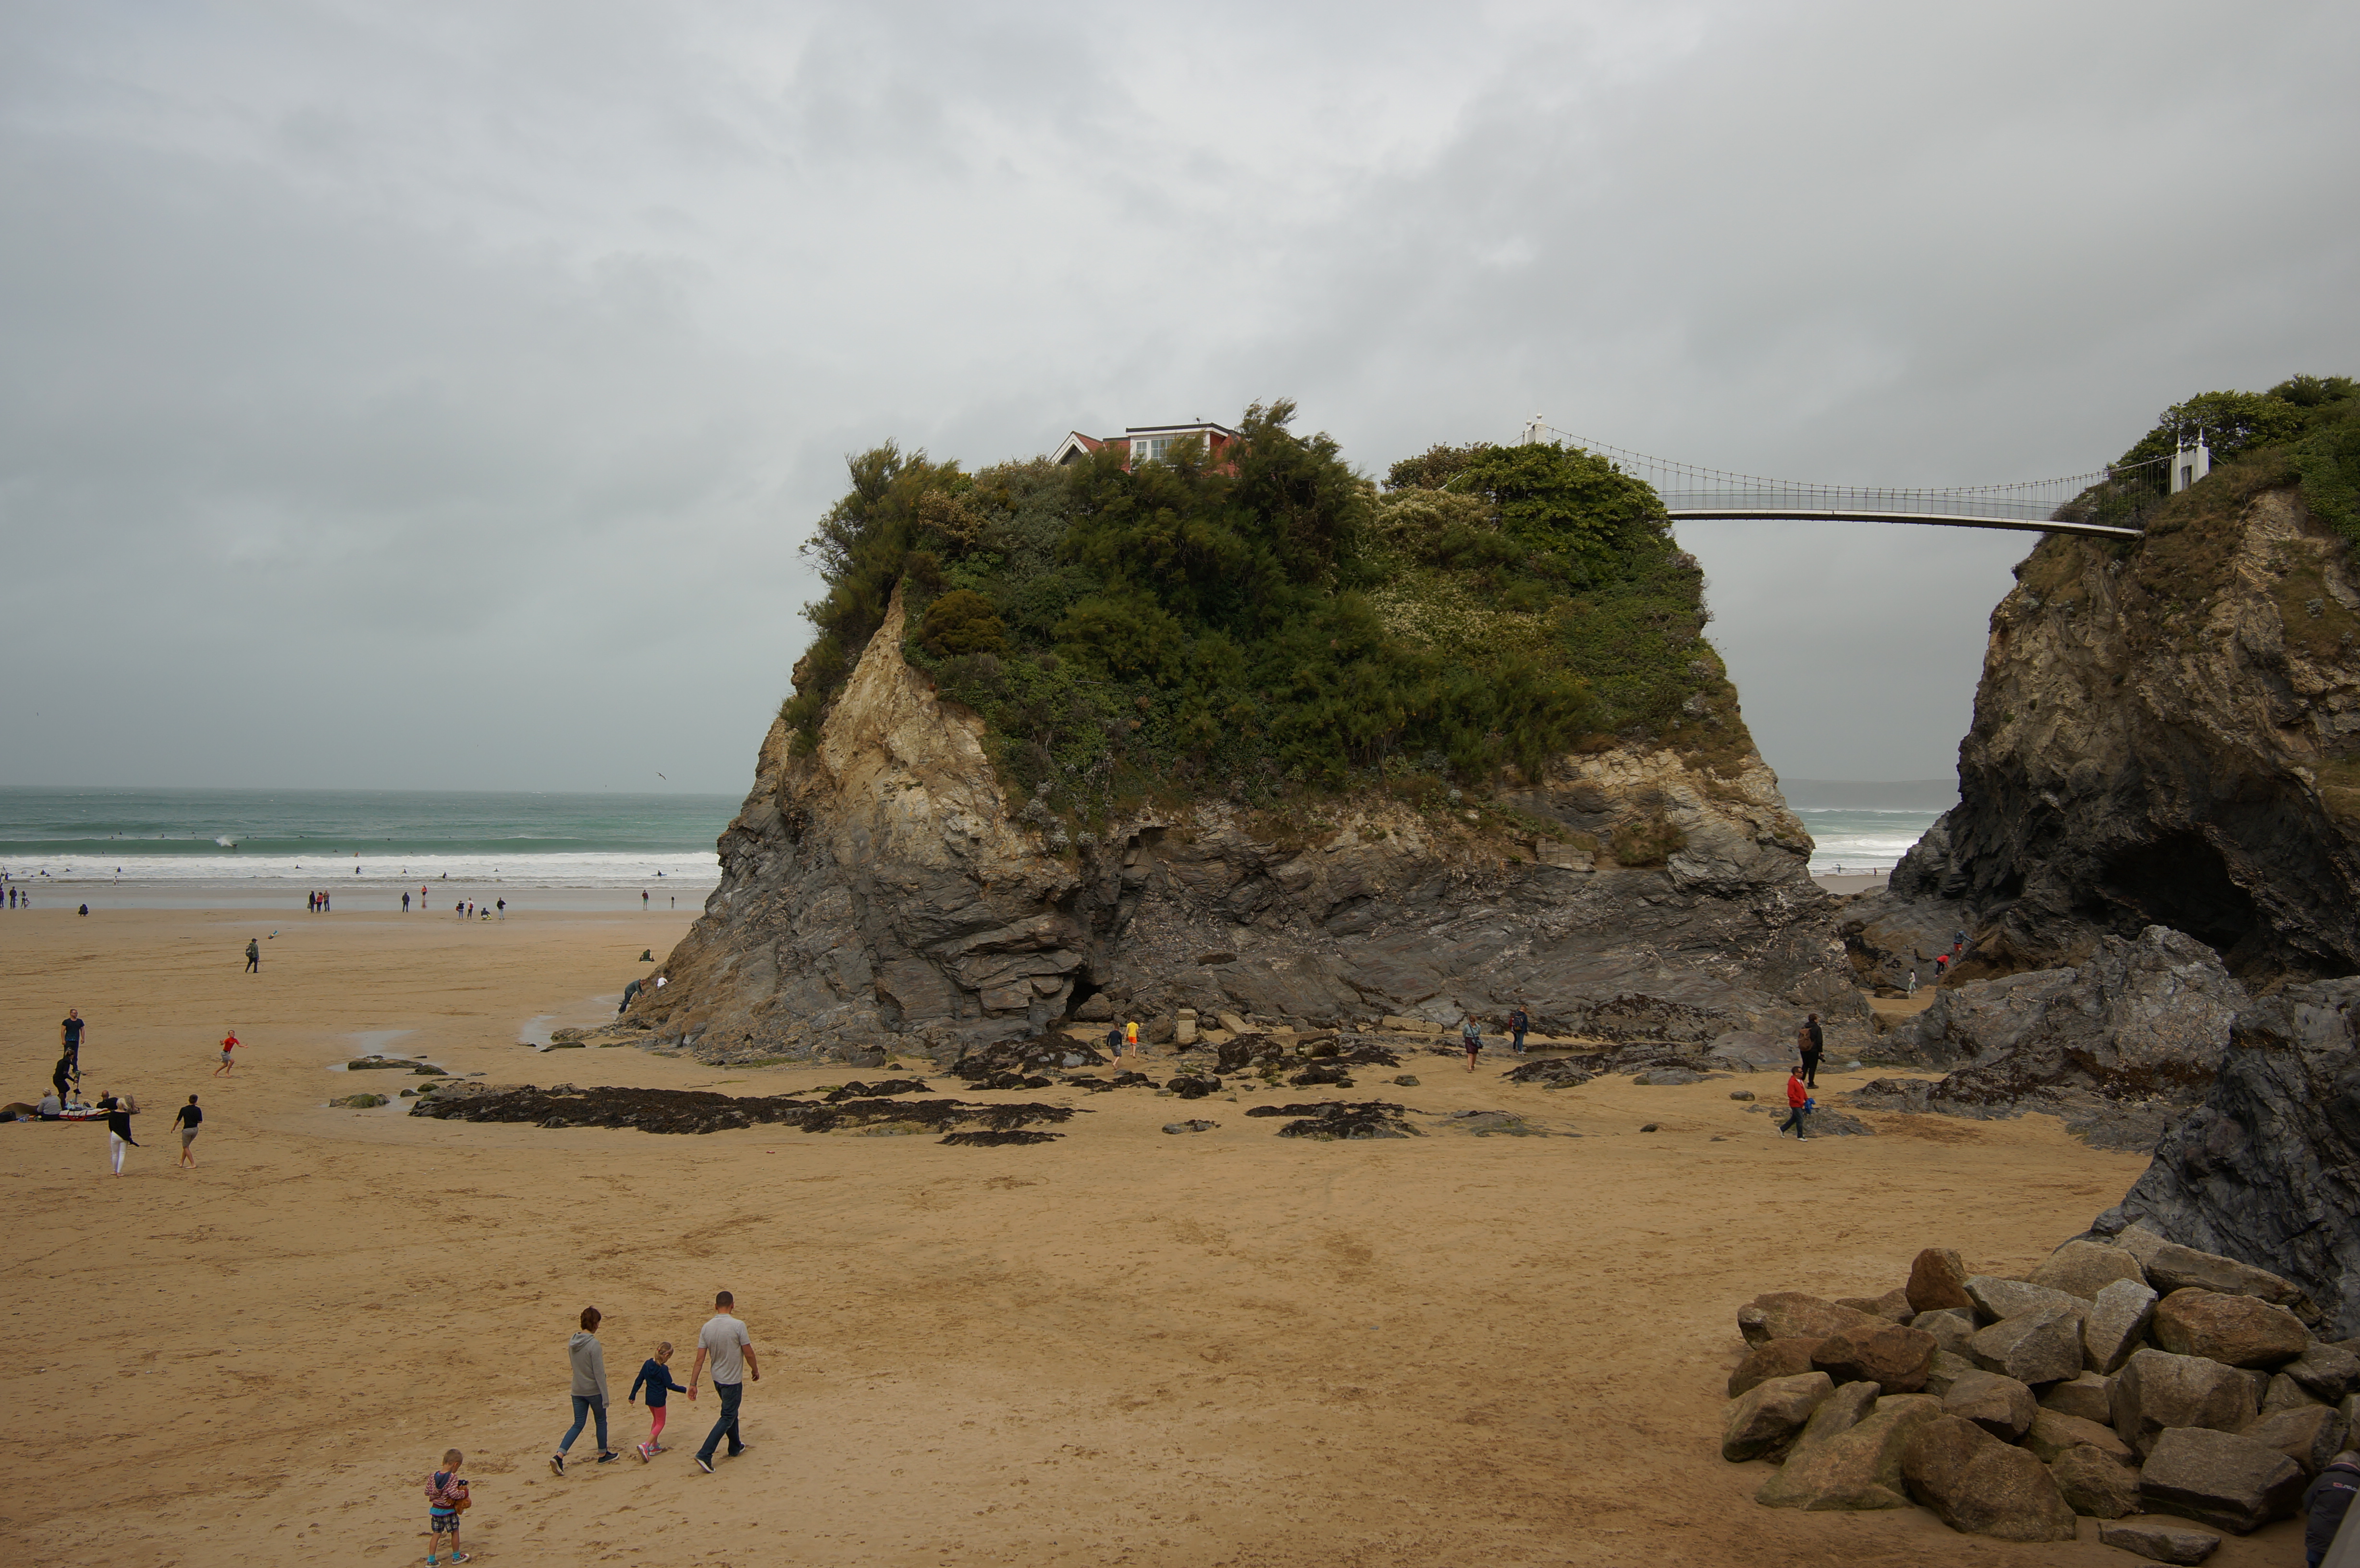
beach, sea, coast, sand, rock, ocean, shore, vacation, cliff, cove, bay, terrain, material, body of water, 2016, greatbritain, samyang, sony, nex, nex6, cornwall, 21mm, lenstagged, samyang21mm114umccse, samyang21mm, steffenzahn, grosbritanien, newquay, cape